Xinzhuang Gymnasium

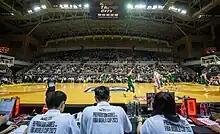
Interior

Xinzhuang Gymnasium has held many sporting events and concerts. It was also used during the 2009 Summer Deaflympics and the 2017 Summer Universiade. Its current tenants are professional basketball teams New Taipei CTBC DEA of T1 League, and New Taipei Kings of P. League+.